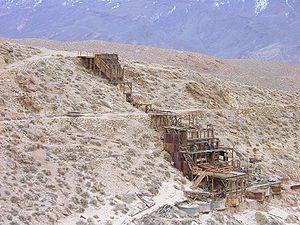
L'or est l'élément chimique de numéro atomique 79, de symbole Au. Ce symbole, choisi par Berzelius, est formé des deux premières lettres du mot latin aurum.
Une mine est un gisement exploité de matériaux.
La Mine de l'Allemand perdu est le onzième album de la série de bande dessinée Blueberry de Jean-Michel Charlier et Jean Giraud. Publié la première fois en 1972, c'est le premier du cycle de l'or de la Sierra. Cet album et le suivant, Le Spectre aux balles d'or, ont également été publiés dans le diptyque Les Monts de la Superstition. Il serait inspiré par le western L'Or de MacKenna sorti en 1969, ainsi que par la légende américaine de la mine d'or du Hollandais perdu et du roman de James Oliver Curwood Les Chasseurs d'or.
La période de la fin du XVIIIᵉ siècle au milieu du XIXᵉ siècle est fondamentale pour comprendre le pays : la guerre d'indépendance des États-Unis, l'industrialisation et la guerre de Sécession ont marqué et préparé l'ascension de la puissance américaine.
L'économie de la Californie représente 14,5 % du PIB des États-Unis en 2018, niveau qui ferait de cet État, s’il était indépendant, la 5ᵉ puissance économique mondiale.
Le train de la mine est le nom courant donné à un type particulier de montagnes russes. Techniquement, ce sont des montagnes russes en métal dans un décor évoquant les trains parcourant les voies de mines d'or du Far West.